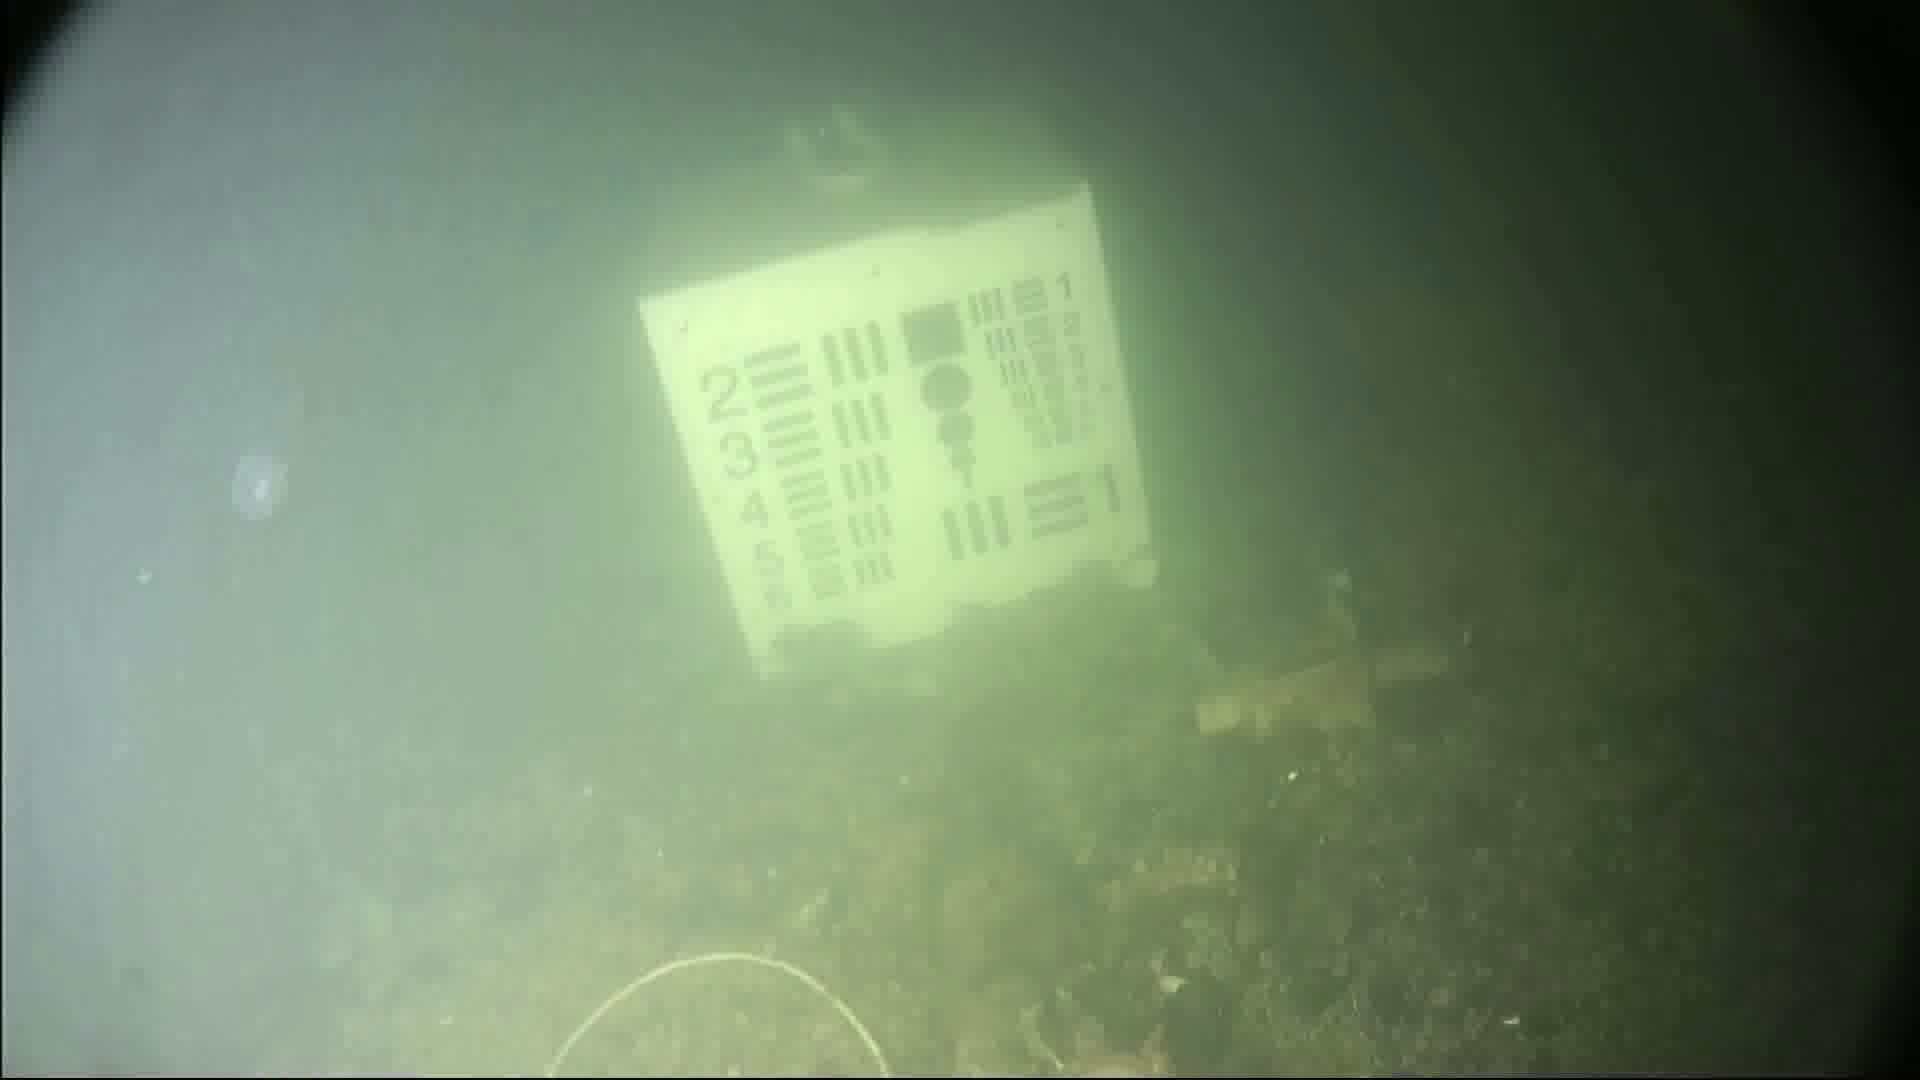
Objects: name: crab
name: jellyfish